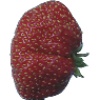
Label: Strawberry Wedge 1